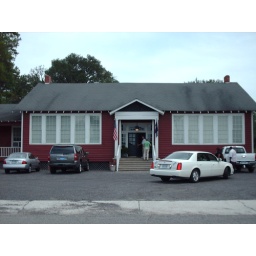
A school house built during the Great Depression now houses one of the best Bar-B-Que restaurants around in Scranton, SC